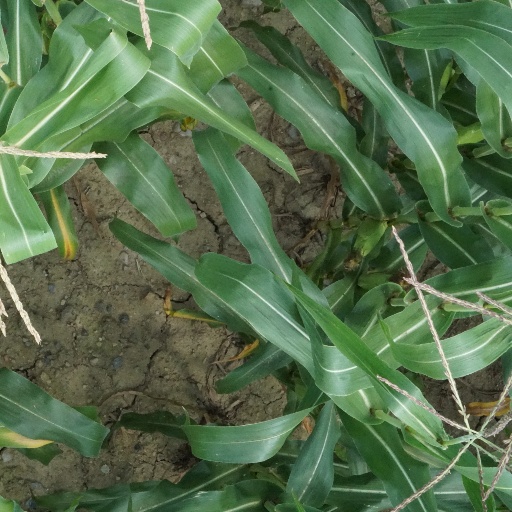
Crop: maize; corn